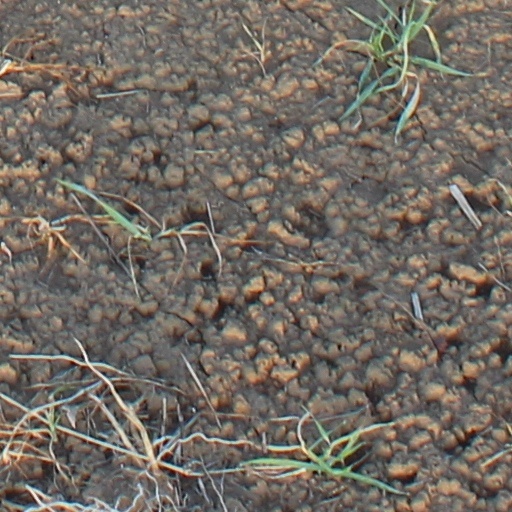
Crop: wheat